Triptych Inspired by the Oresteia of Aeschylus

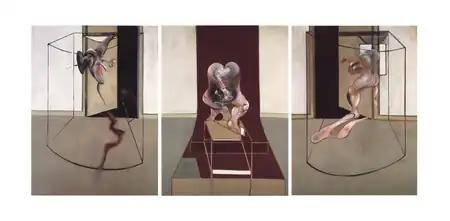
Francis Bacon, "Triptych Inspired by the Oresteia of Aeschylus", 1981

Triptych Inspired by the Oresteia of Aeschylus is a 1981 oil-on-canvas triptych painting by Francis Bacon. It is one of 28 large triptych paintings by Bacon, each comprising three oil on canvas panels which measure .